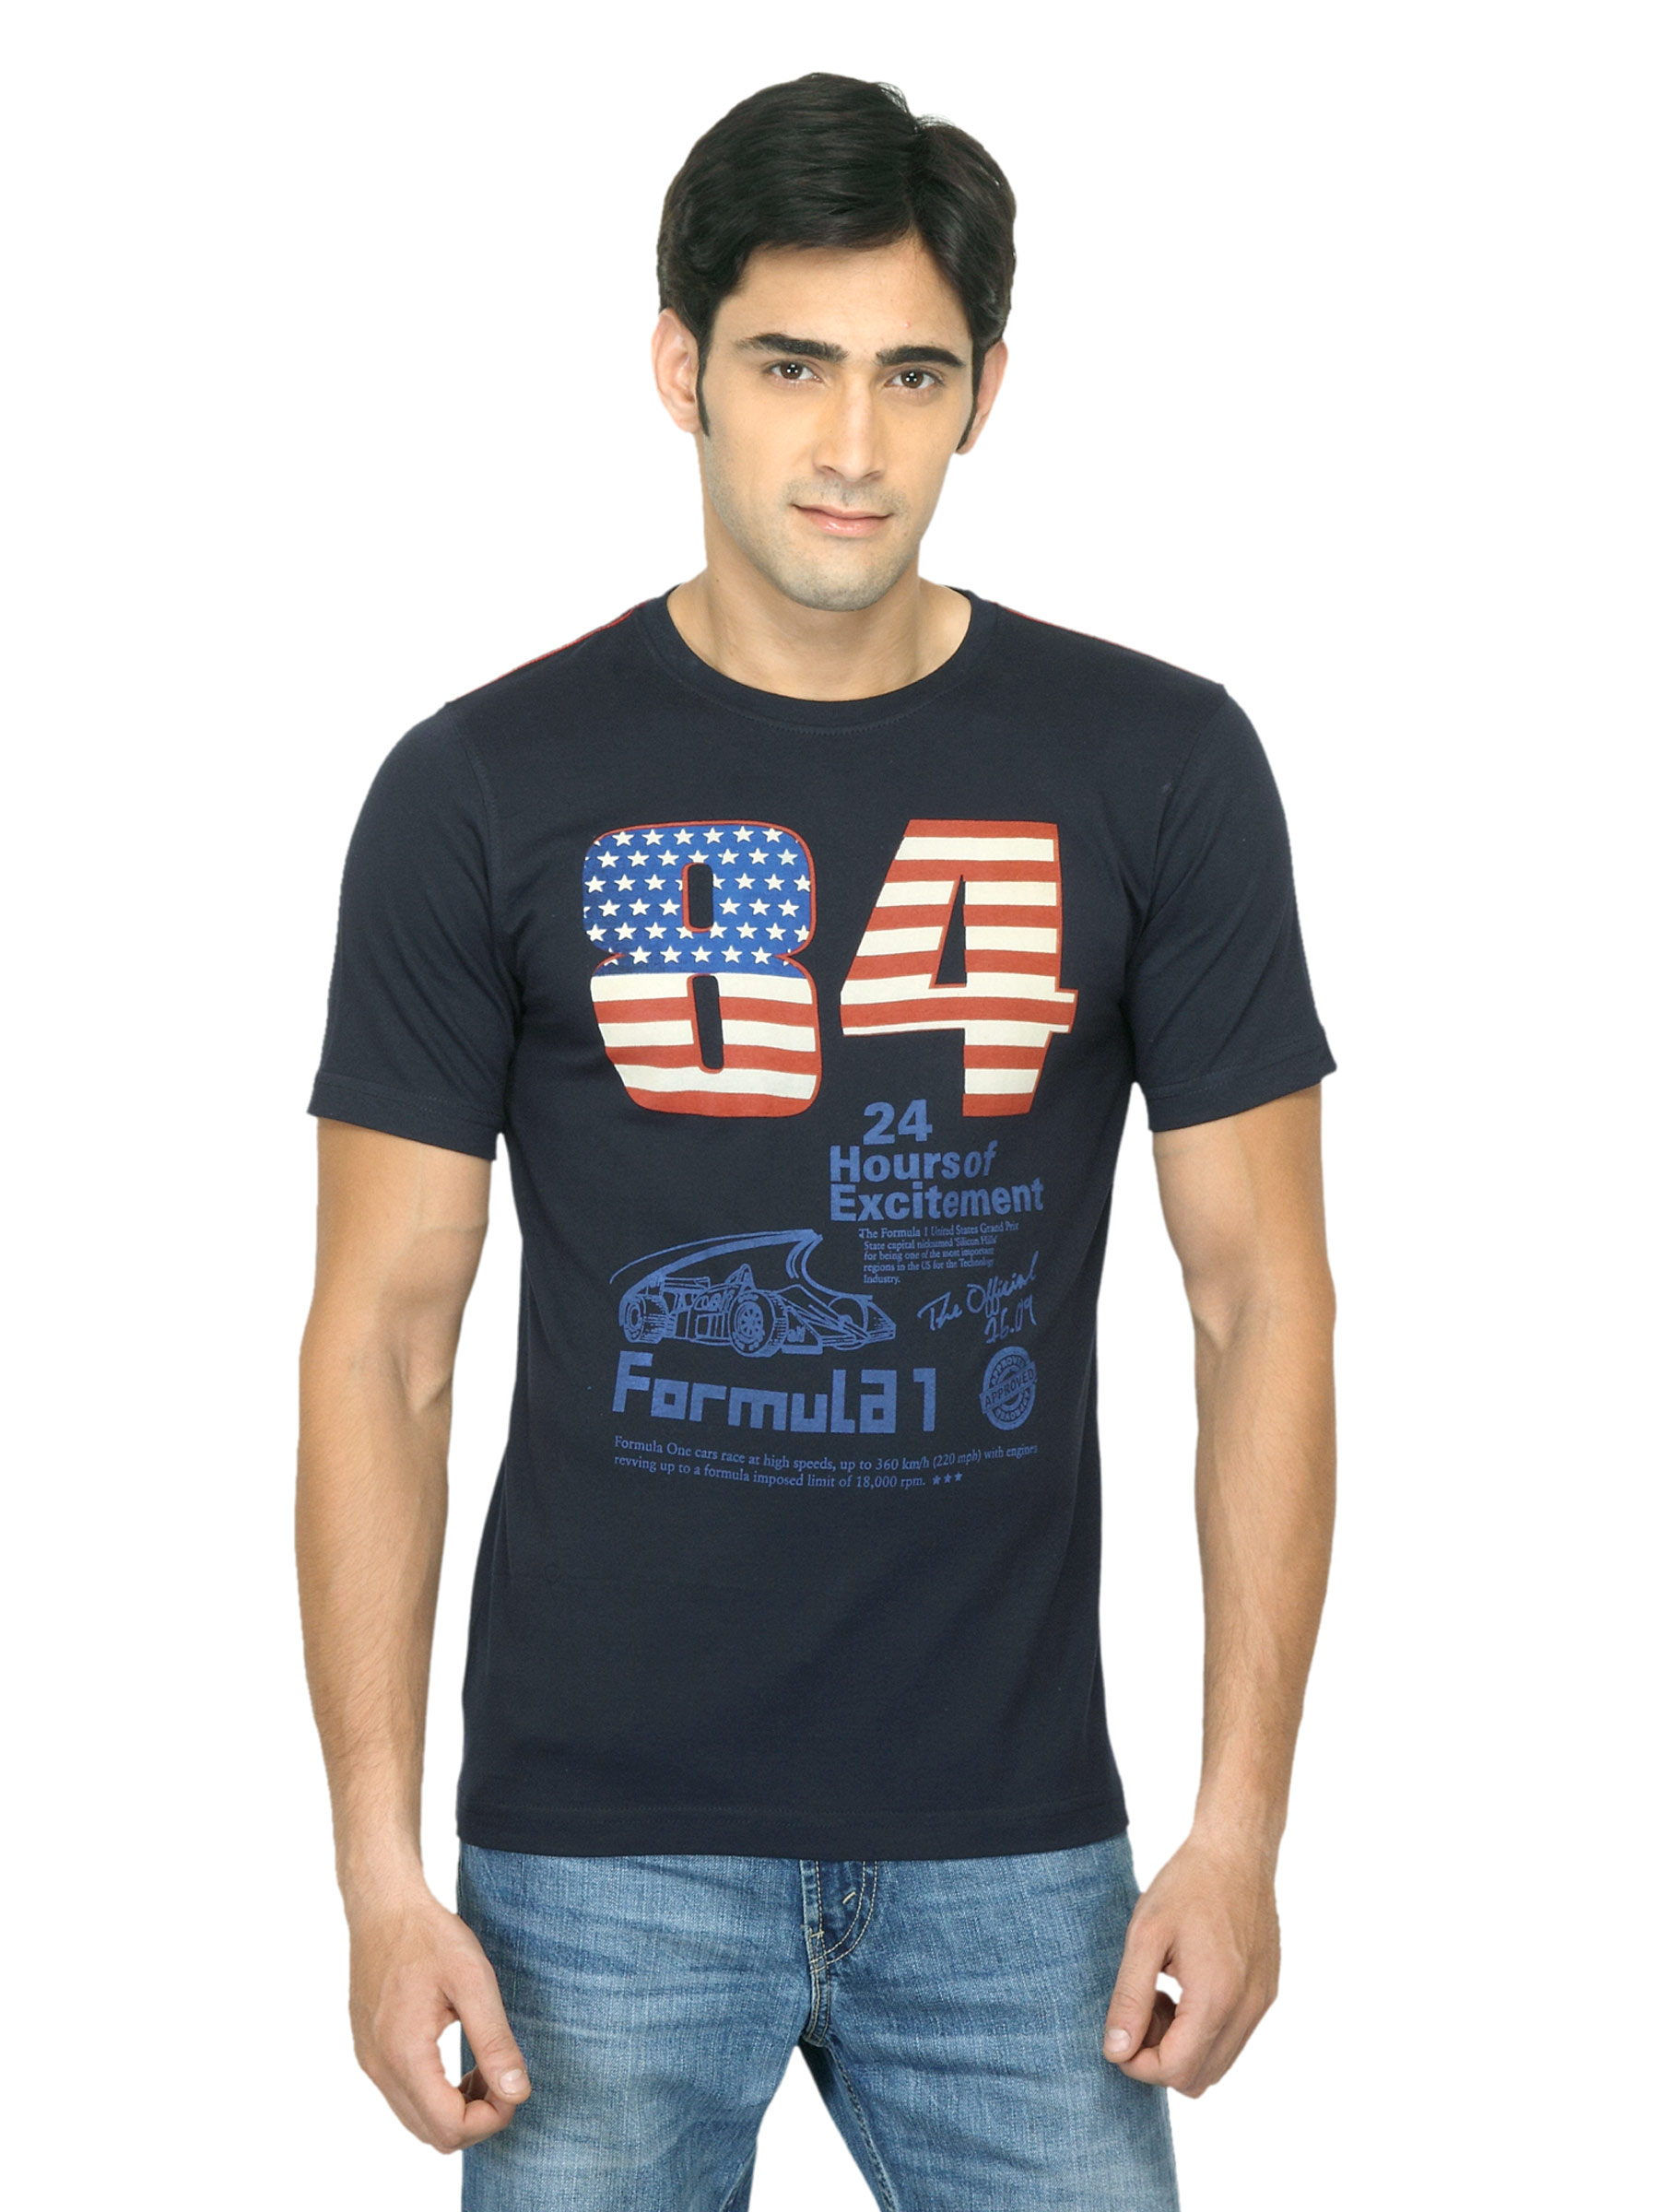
Locomotive Men Printed Navy Blue T-shirt
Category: Apparel / Topwear / Tshirts
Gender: Men
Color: Navy Blue
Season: Summer 2012
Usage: Casual